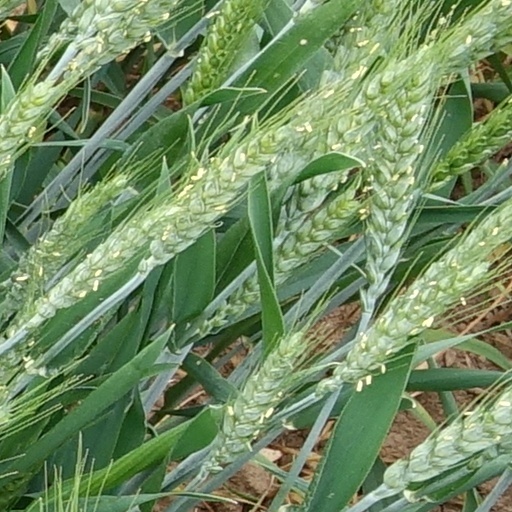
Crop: wheat